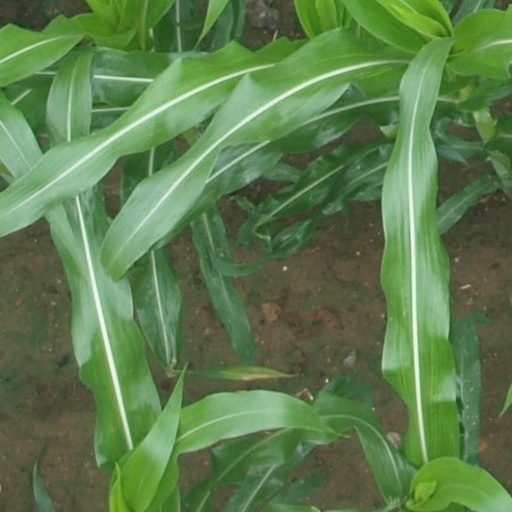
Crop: maize; corn